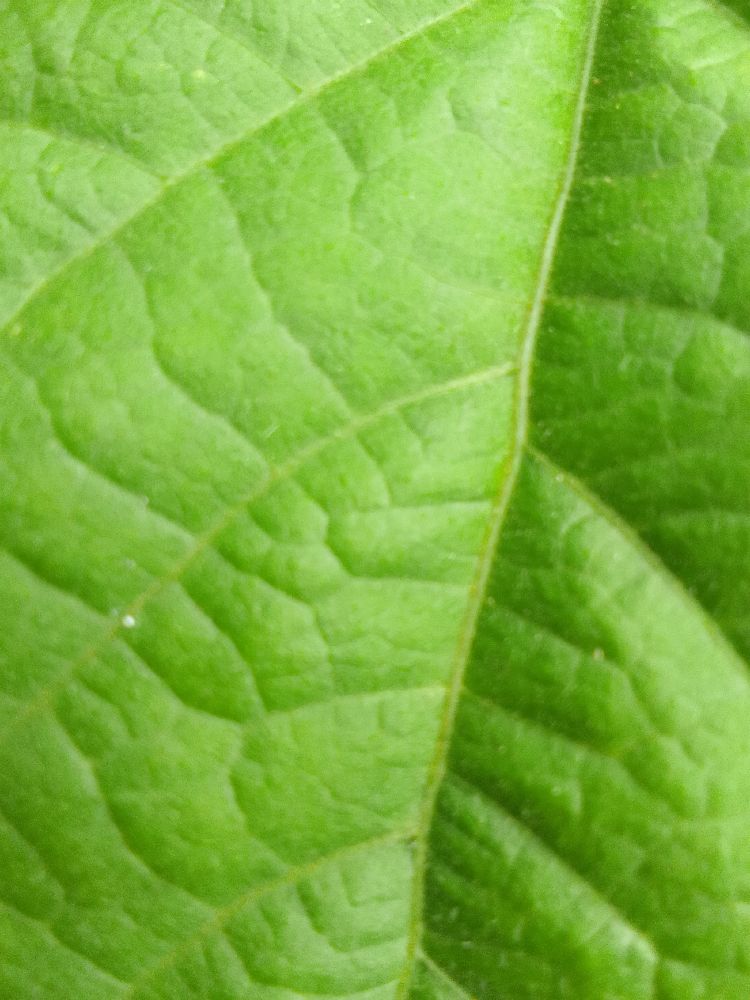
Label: healthy